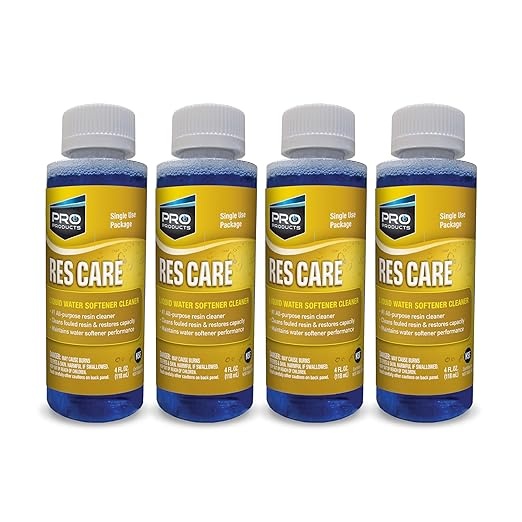
Pro Products Res Care Liquid Water Softener Cleaner, Universal Cleanser for Hardwater Systems, 4 Ounce Bottle, 4-Pack
About This Water Softener Cleaner: Maintain optimal water softening system performance with this multi-purpose cleanser. It’s formulated to rid contaminants that salt leaves behind, including iron, manganese, silt, metal particles, and harmful compounds. Extends Appliance Life: Hard water mineral buildup clogs resin beds, valve parts, and beads, but this cleanser helps clean and restore. Regular use helps reduce maintenance calls and promotes consistent water quality. Works with any water softener. Easy to Use: Manually add an entire 4 oz bottle of the resin cleanser before each regeneration. For best results, pair with Pro Products Easy Feeder kit (sold separately) to provide your water softener with a low, consistent dose each day. Drinking Water Peace of Mind: Res Care is NSF Certified to meet NSF/ANSI/CAN Standard 60 for drinking water additives. Made in the USA, our water treatment helps provide peace of mind with suitable drinking water for families and pets. Professional-Grade Formula: Created by professionals and backed by a deep commitment to customer support, we help home and business owners simplify maintenance while protecting their water softening investment. Overview Brand : Pro Products Item Form : Liquid Scent : Unscented Material Feature : Eco-Friendly Item Volume : 5 Fluid Ounces
Brand: Pro+Products
Category: Hardware > Plumbing > Water Dispensing & Filtration > Water Softener Salt